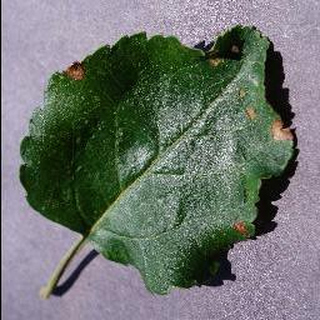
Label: apple_black_rot